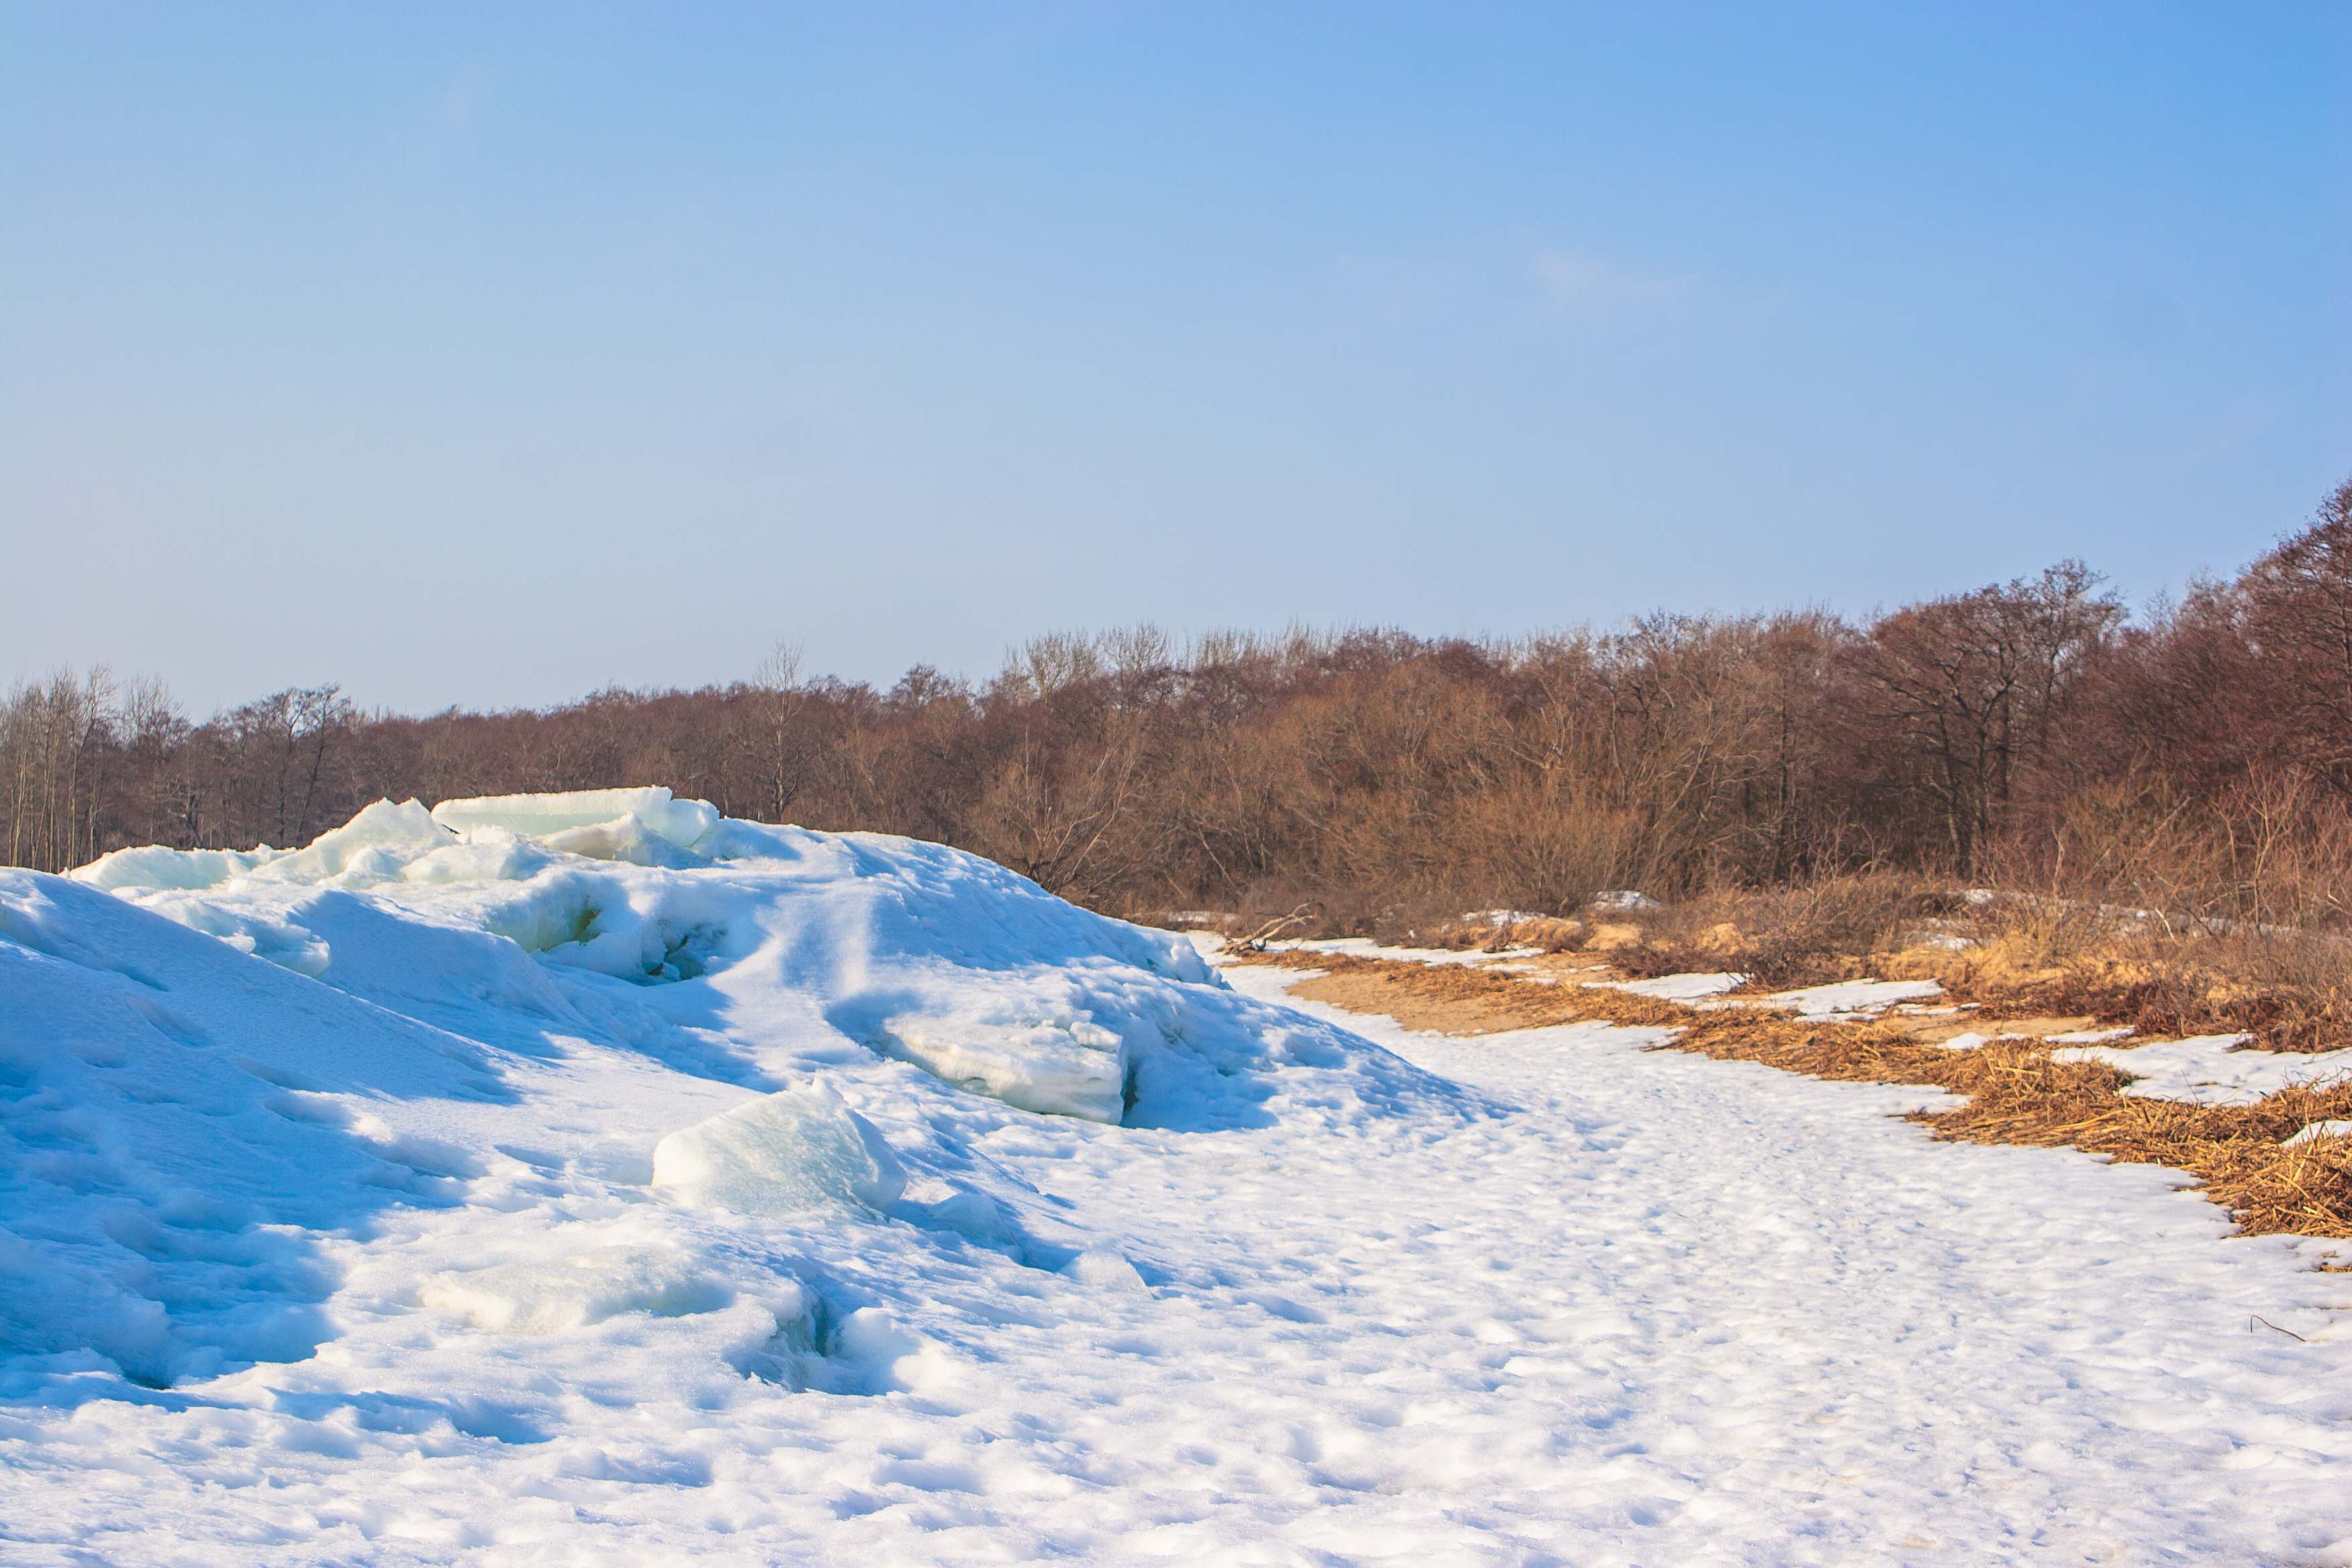
images, sky, cloud, snow, natural landscape, plant, slope, body of water, tree, road, landscape, rural area, geological phenomenon, ice cap, freezing, hill, horizon, polar ice cap, frost, winter, geology, cumulus, grassland, rock, conifer, arctic ocean, tundra, glacial landform, ocean, grass, glacier, sea ice, arctic, forest, mountain range, soil, fir, ice